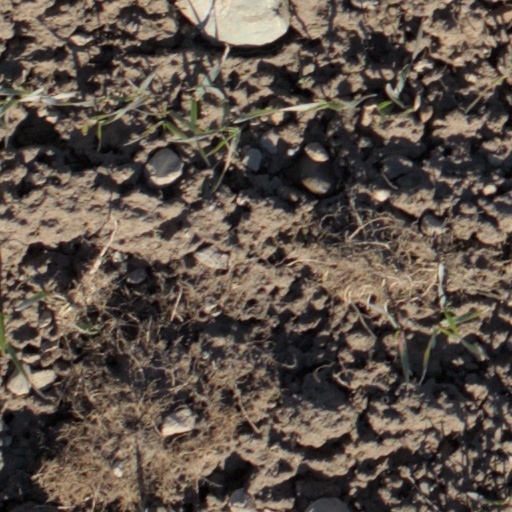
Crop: wheat